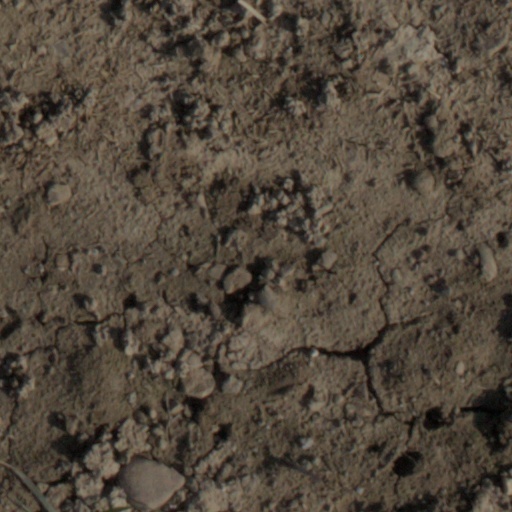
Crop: wheat